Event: Nepal Earthquake
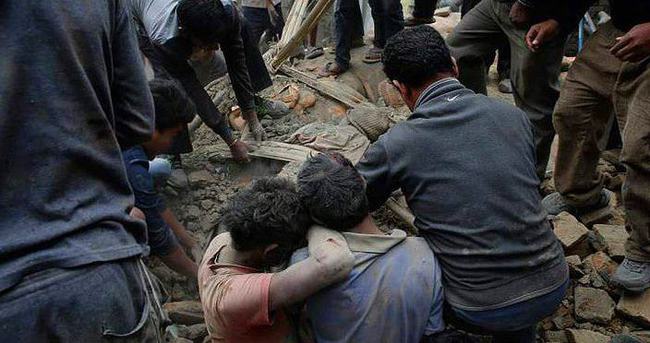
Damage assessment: damage